Answer in natural language. How many Chairs are visible in the scene? Choose between the following options: 6, 7, 4, 5 or 8
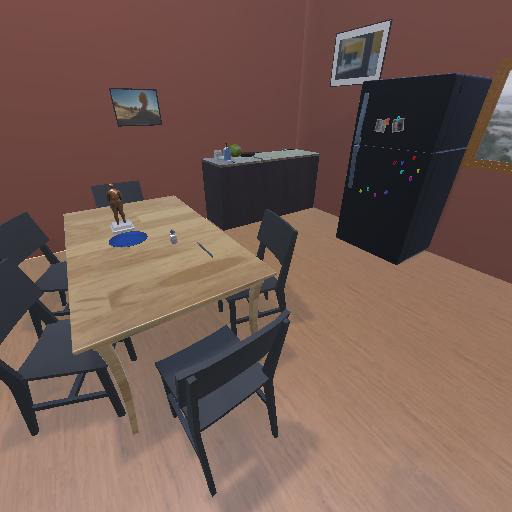
<answer>5</answer>